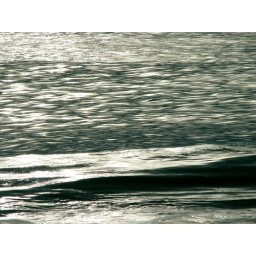
water so much water under the bridge